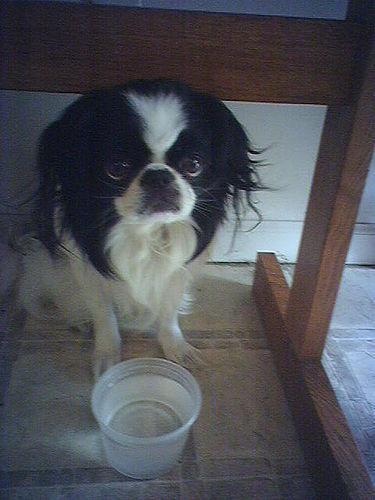
japanese chin